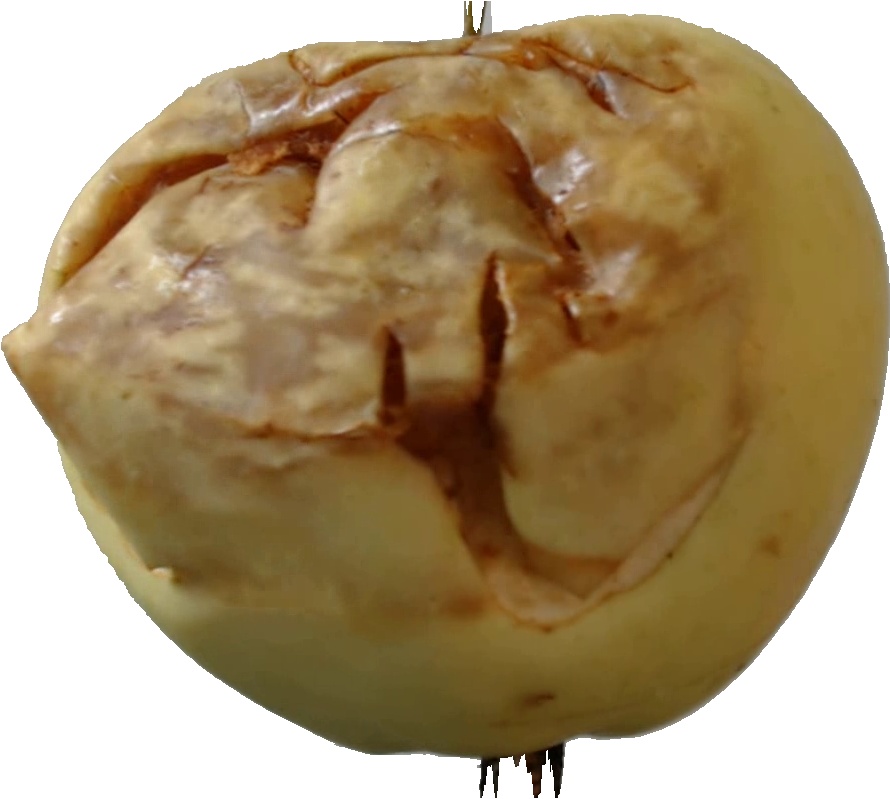
Label: apple_hit_1